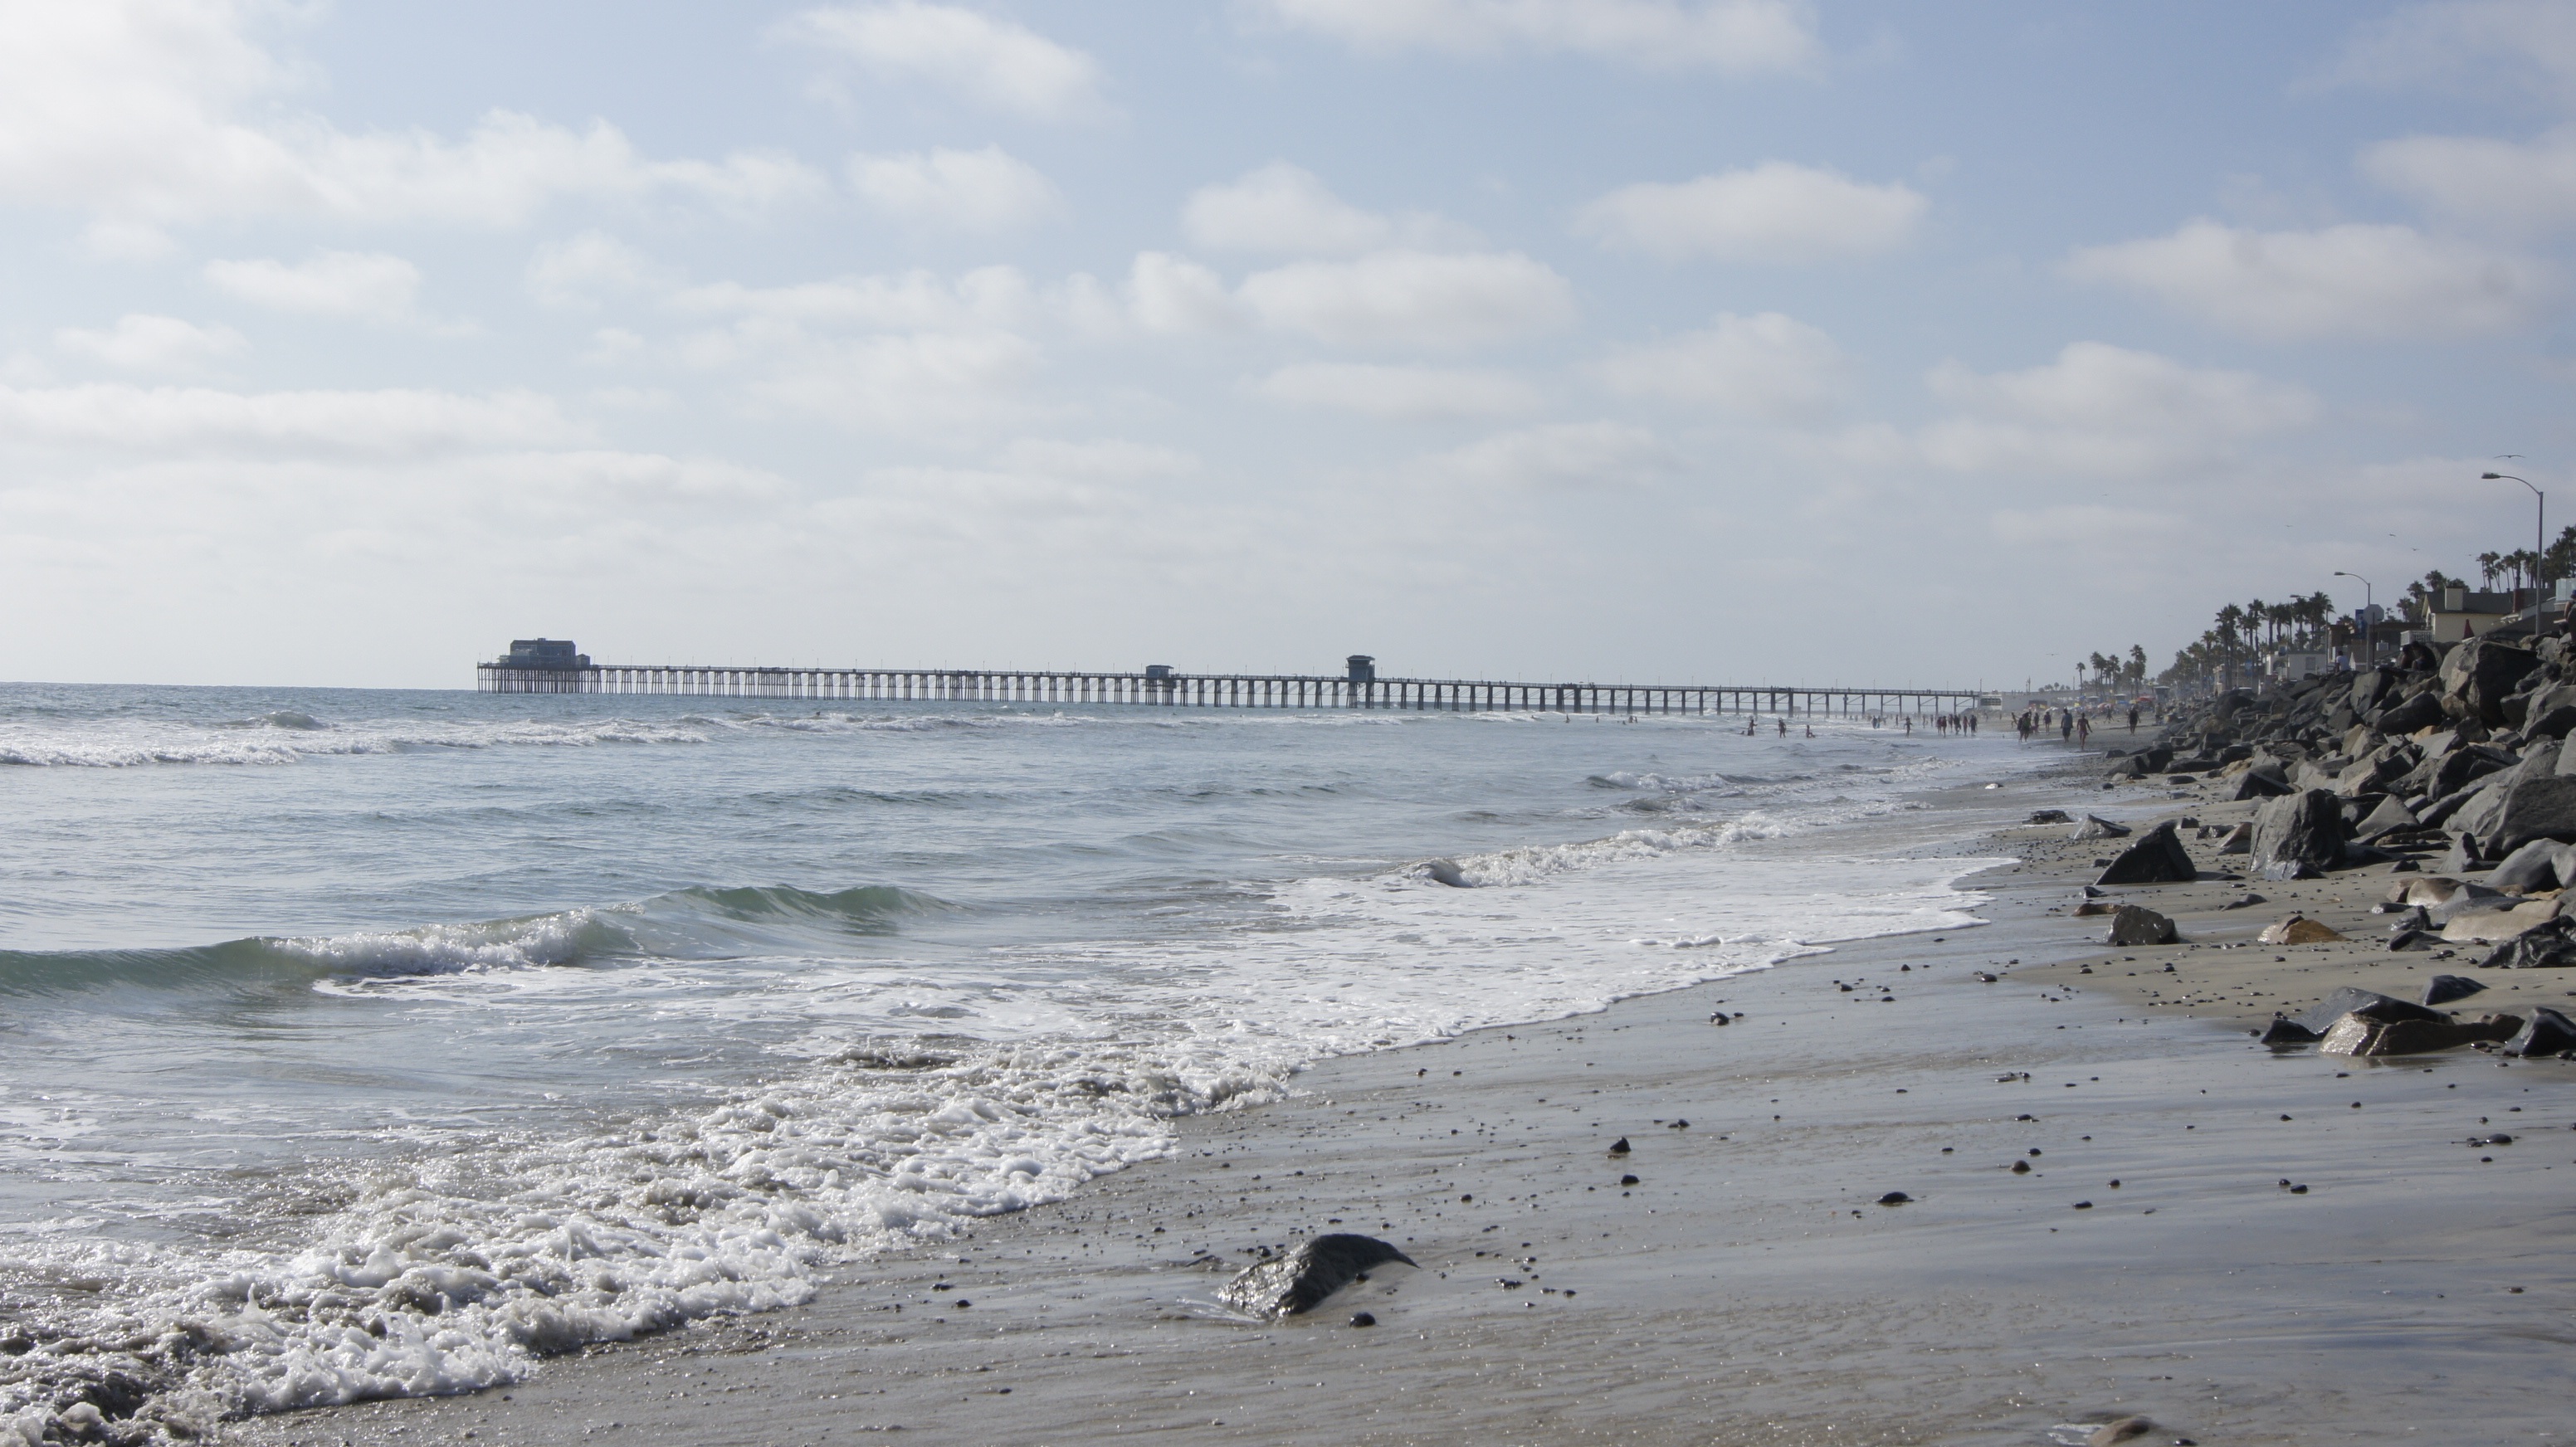
beach, sea, coast, sand, ocean, shore, wave, bay, california, body of water, breakwater, the pier, mudflat, wind wave